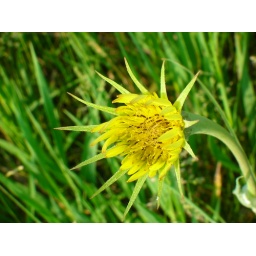
Yellow flower just about to open. Found growing along the road in SW Wisconsin, in NE Iowa Co.